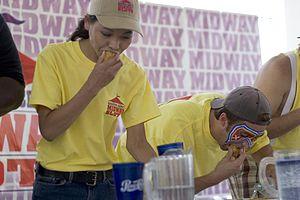
L'alimentation sportive est un jeu originaire du Japon dont le but est de consommer la plus grande quantité d'un type de nourriture donné, couramment du fast food, dans un temps limité. Ce sport est gouverné par l'International Federation of Competitive Eating.